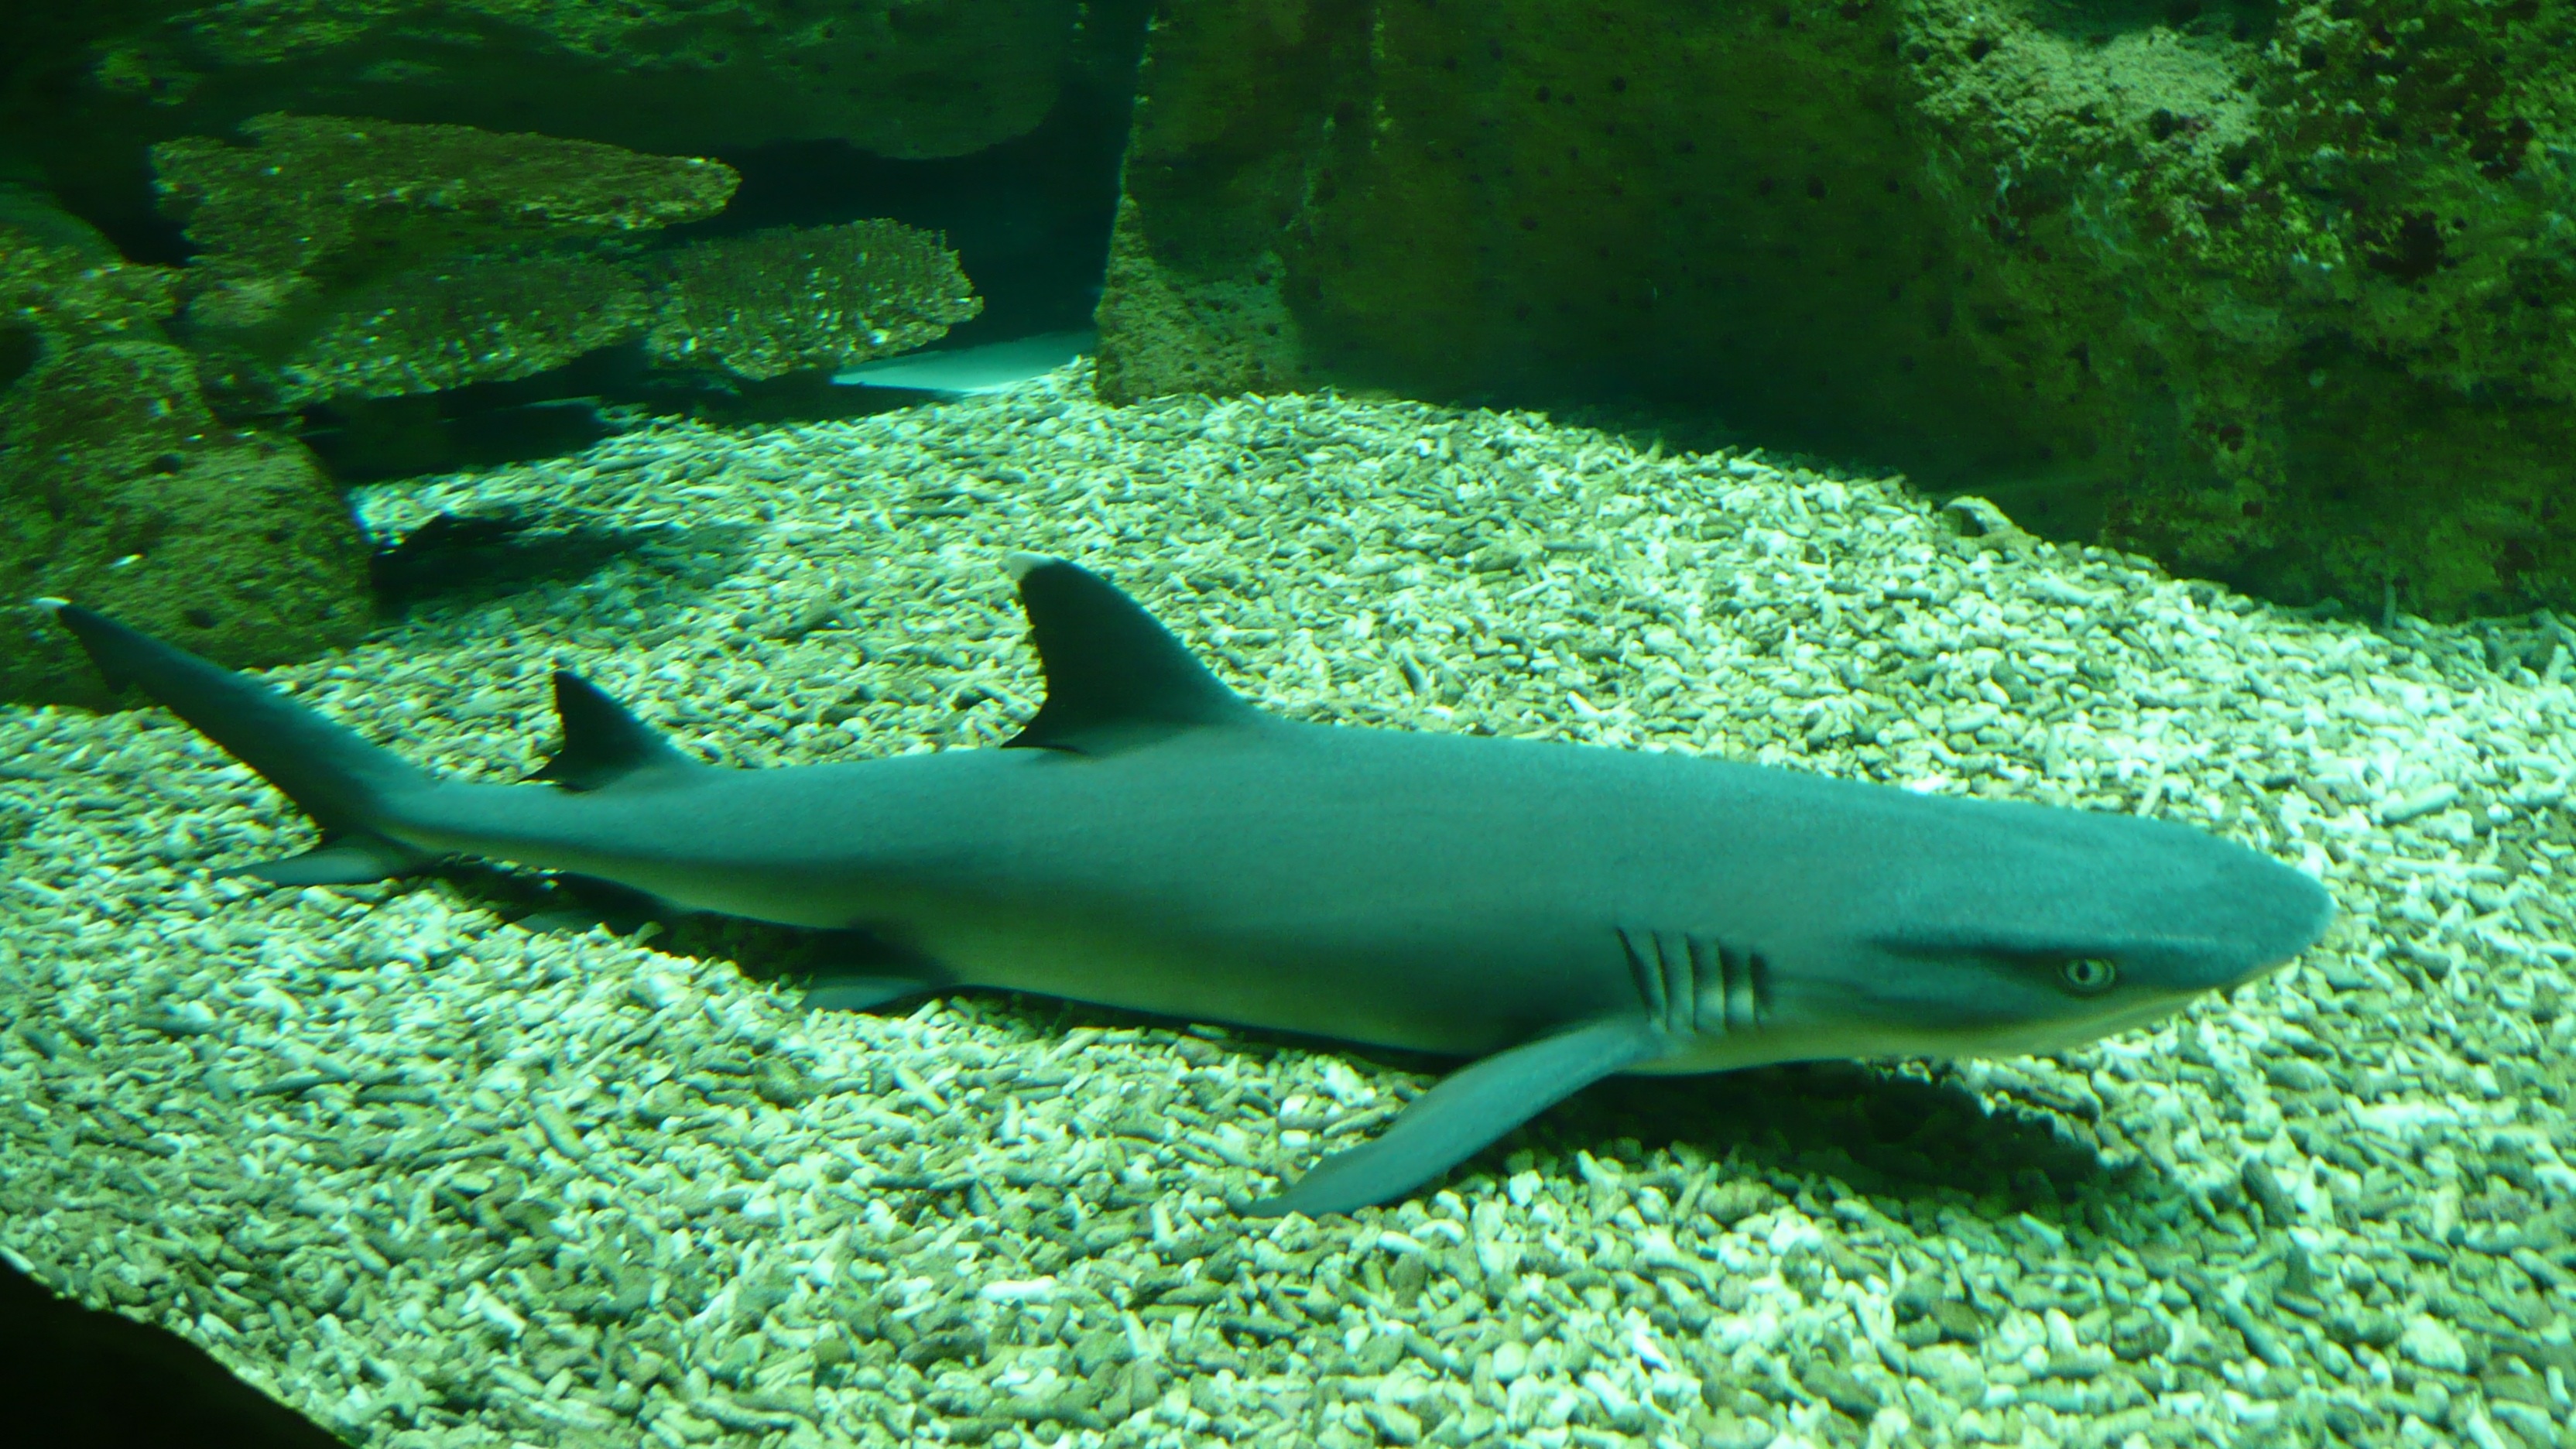
underwater, green, tropical, biology, predator, fish, fauna, swimming, shark, reef, aquarium, marine, vertebrate, resting, marine biology, requiem shark, whitetip shark, white tip